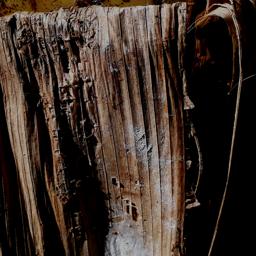
Label: BACTERIAL SOFT ROT